Yūichi Sugita

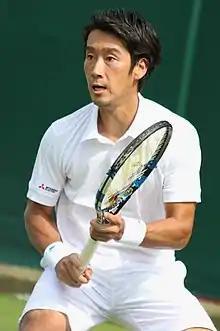
Yūichi Sugita in 2017

is a Japanese former professional tennis player. He has won one ATP singles title, and achieved a career-high singles ranking of world No. 36 on 9 October 2017.